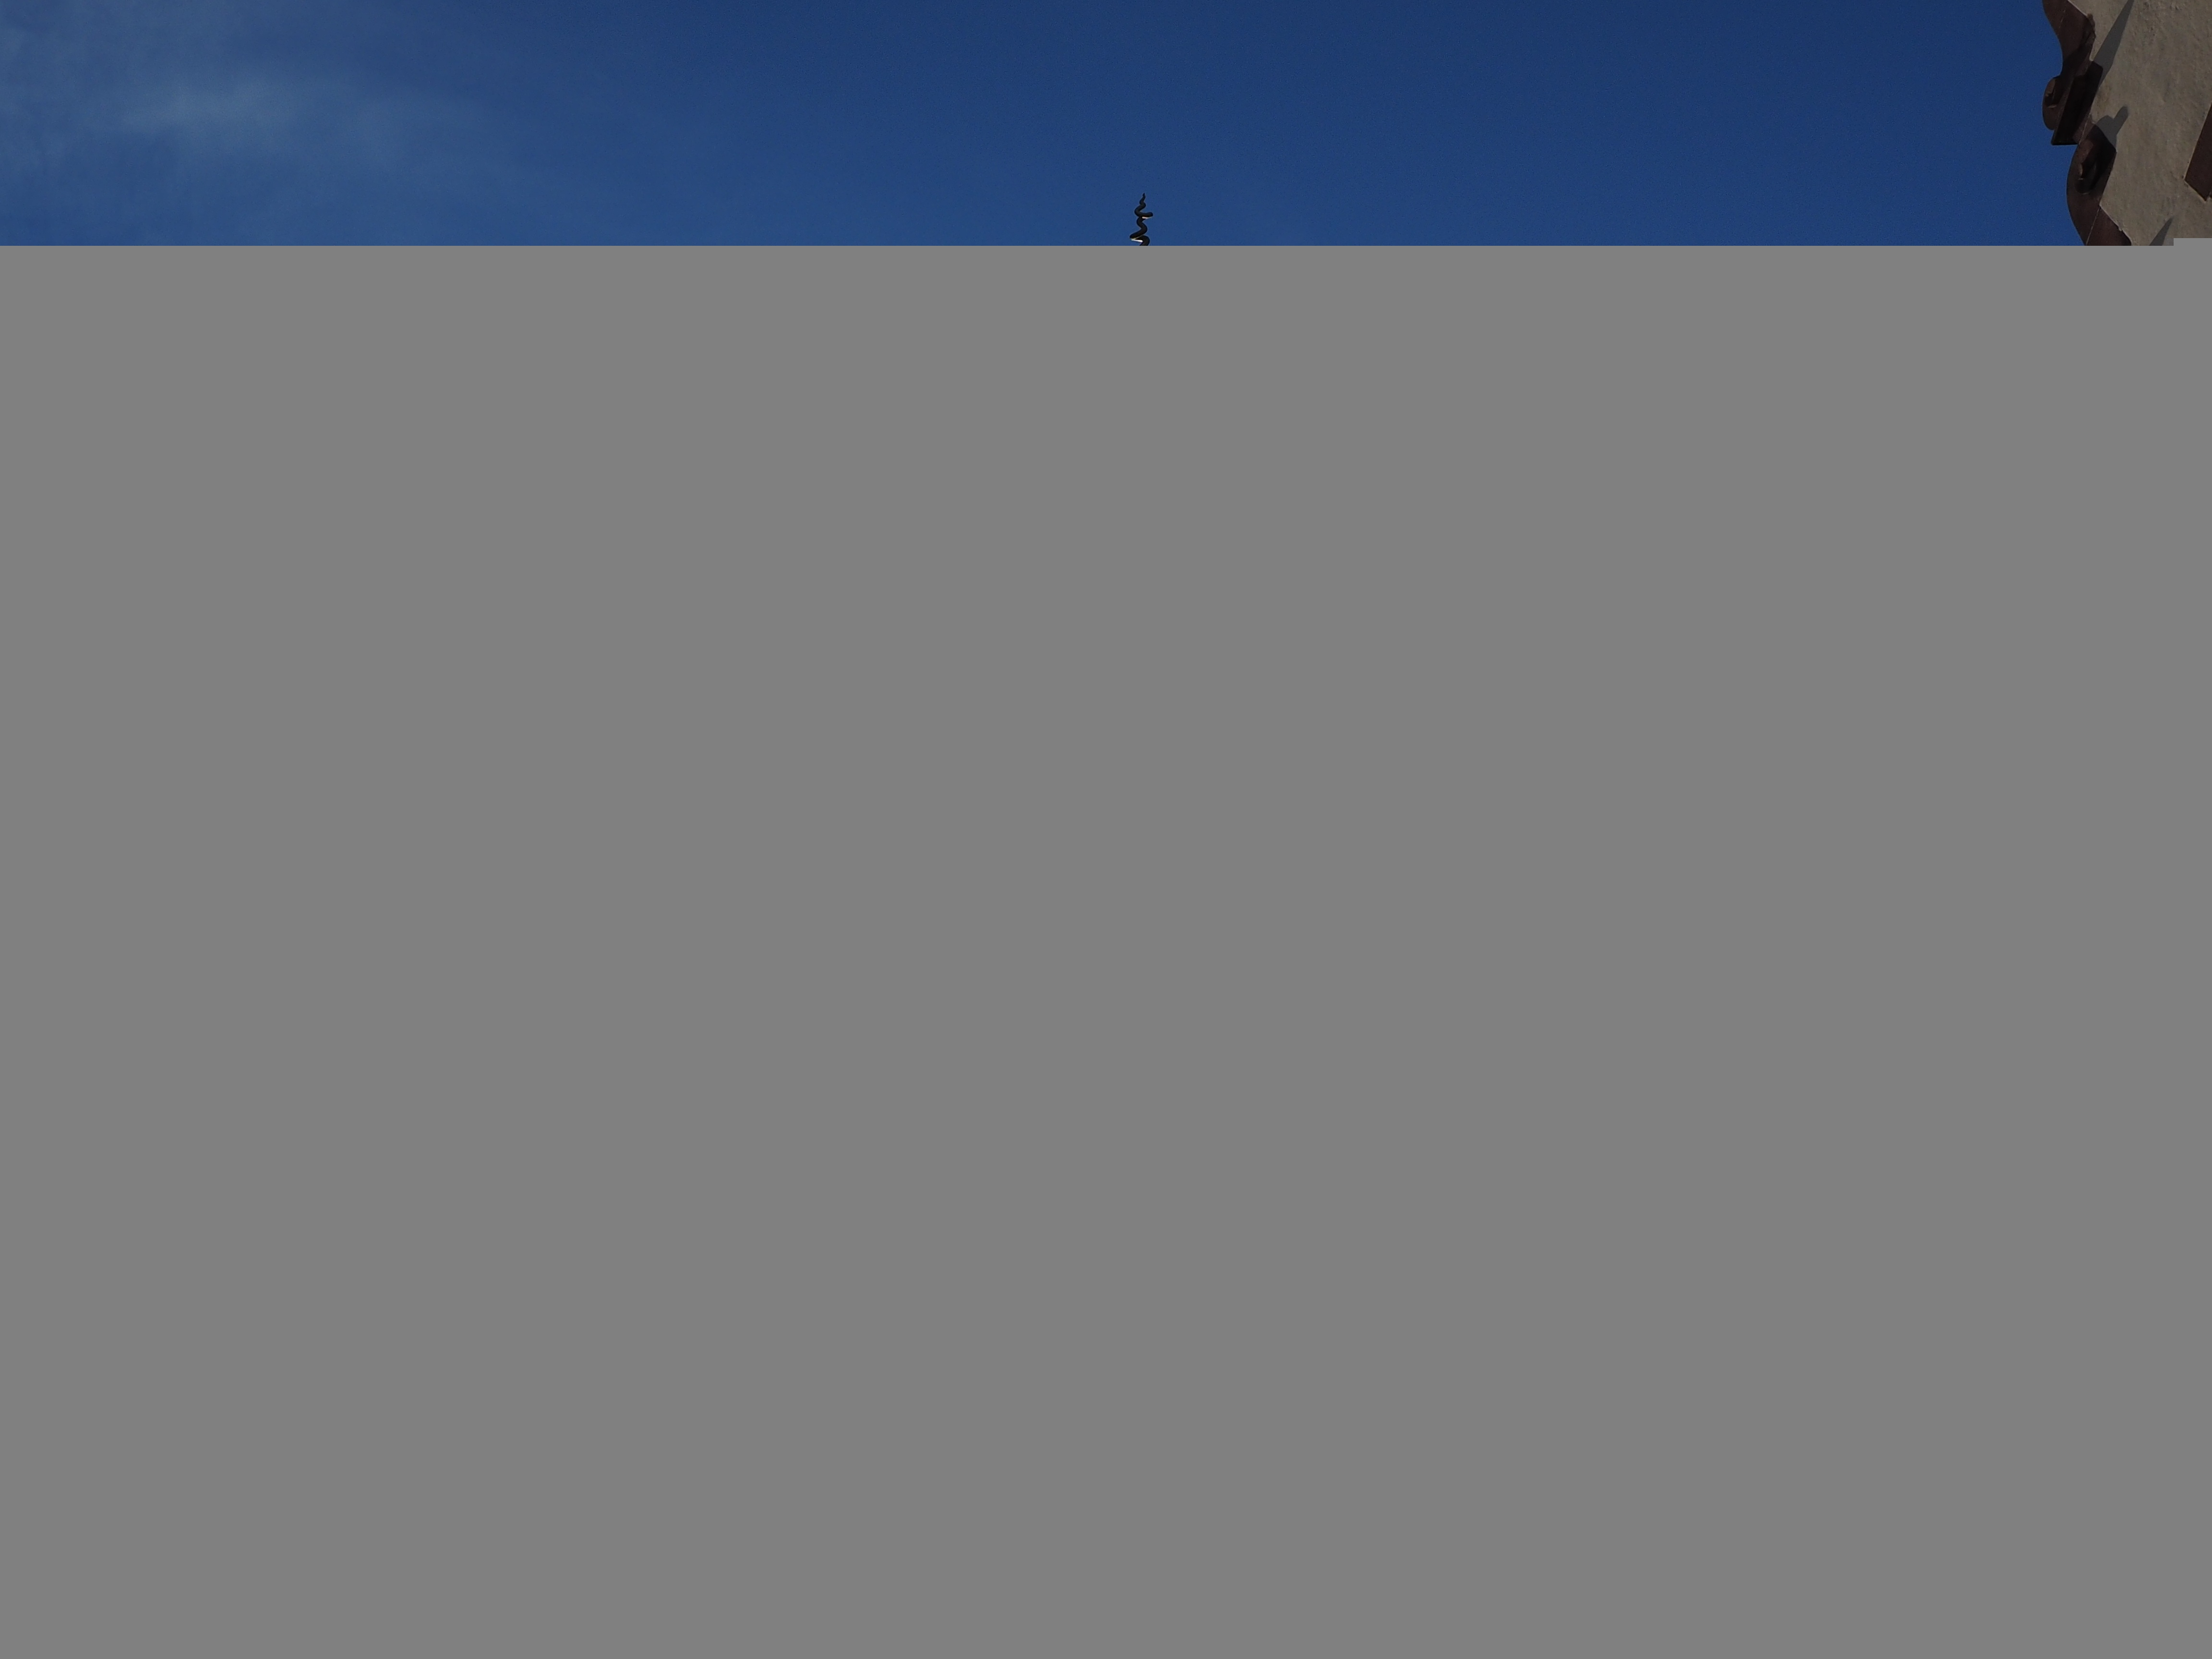
line, blue, street light, gate, lighting, goal, ornament, grid, basel, shape, input, screenshot, gateway, wrought iron, staatsarchiv